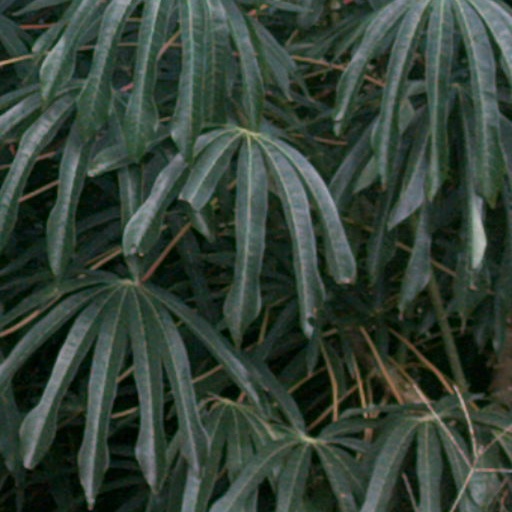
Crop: cassava